Fort James Jackson

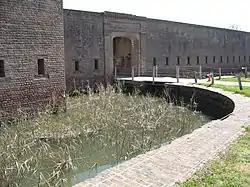
Moat at Fort Jackson

Fort James Jackson (usually shortened to Fort Jackson and informally known as Old Fort Jackson) is a restored nineteenth-century fort located one mile east of Savannah, Georgia, on the Savannah River. It is currently operated by the Coastal Heritage Society as Old Fort Jackson, a National Historic Landmark.